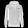
Label: Pullover